Diary of a Telephone Operator

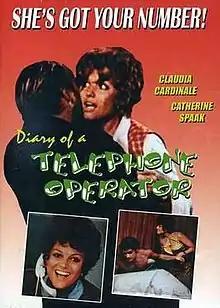

Certo certissimo... anzi probabile ("Certain, Very Certain, As a Matter of Fact... Probable"; English title Diary of a Telephone Operator) is a 1969 Italian film based on the story of the same title by Dacia Maraini. It stars Claudia Cardinale and Catherine Spaak.